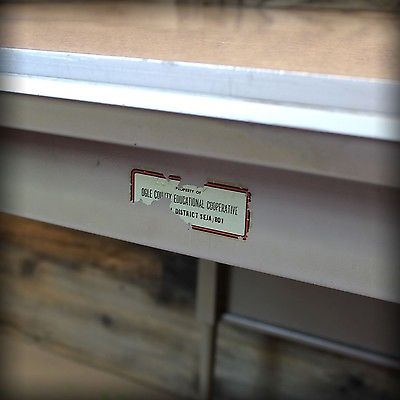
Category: chair